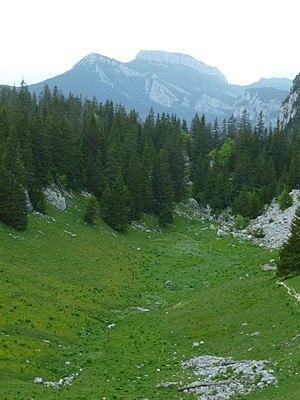
Les entrées (Trou de la Cochette, Trou du Marteau, Puits Francis et Trou Baisant) se trouvent à gauche de l'éboulis au niveau des arbres.
Le Réseau de Bovinant est un ensemble de galeries souterraines situées sous le Grand Som sur la commune de Saint-Pierre-d'Entremont dans le Massif de la Chartreuse, en Isère. Ce réseau karstique est la seconde cavité la plus profonde du massif de la Chartreuse.